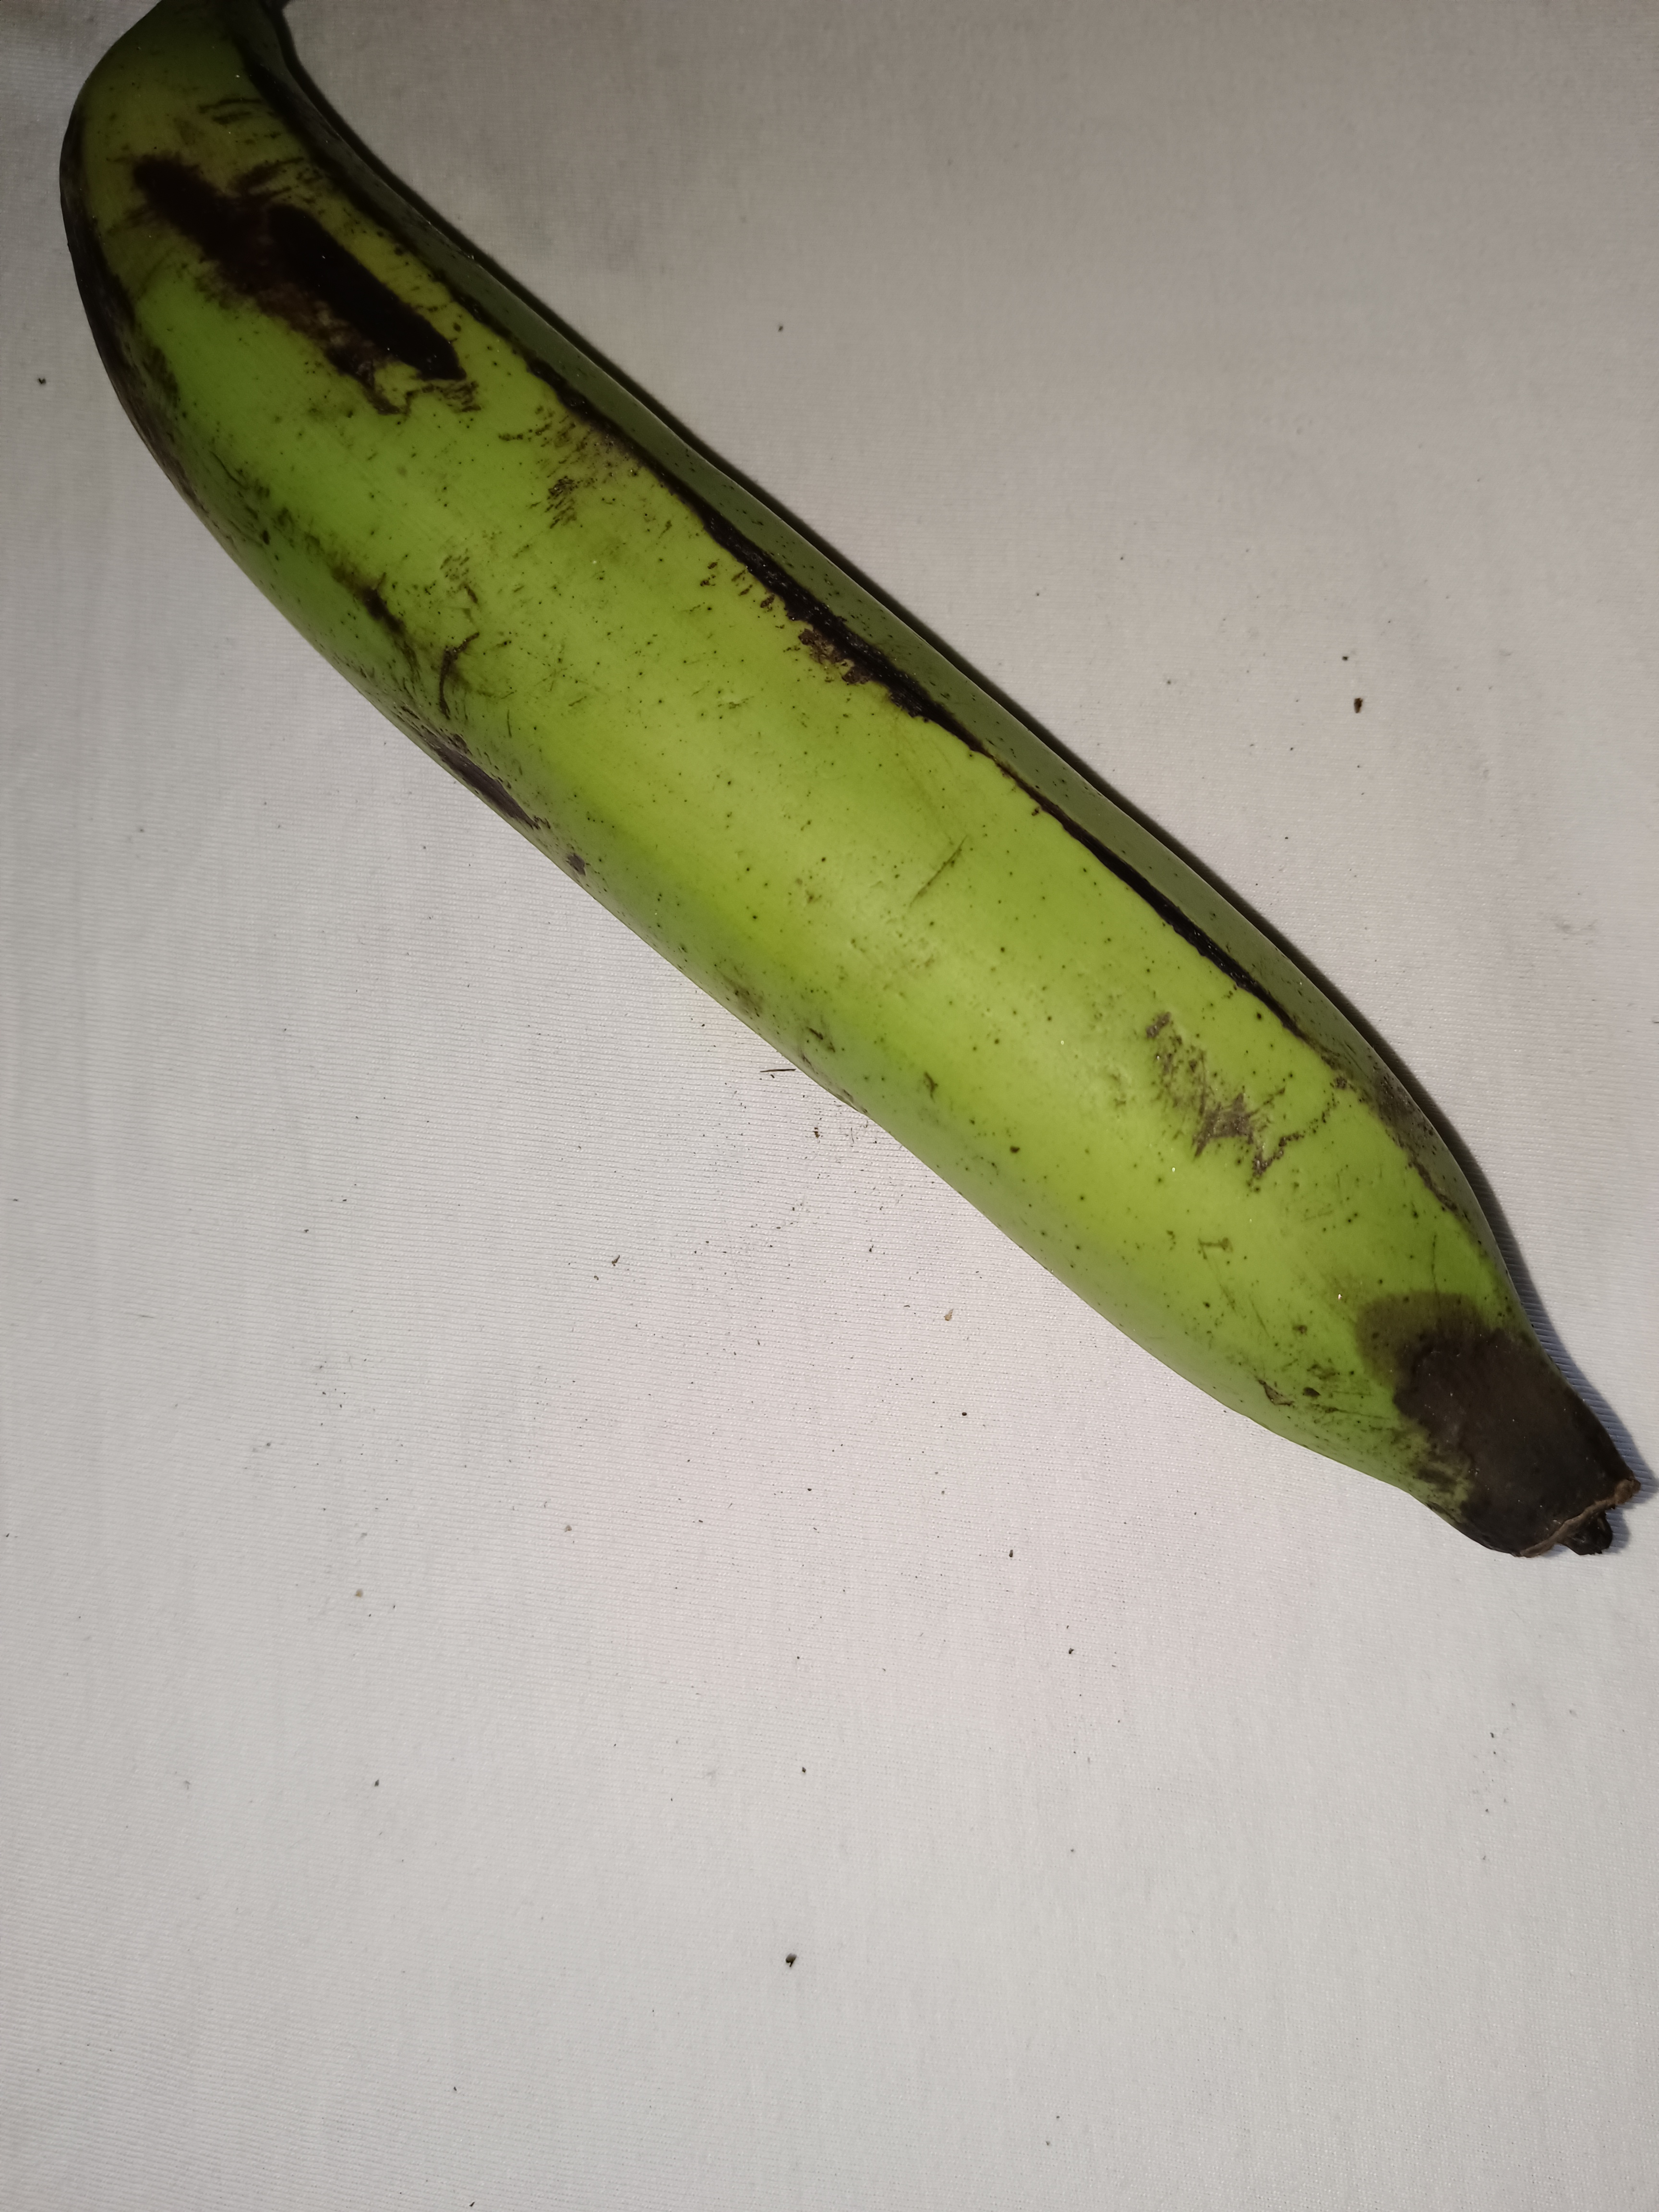
Banana variety: Shagor